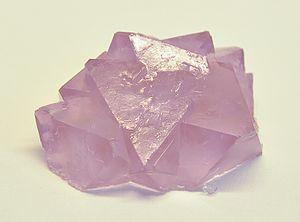
Le sulfate d'ammonium et de fer(III), sulfate d'ammonium ferrique ou alun de fer, est un corps chimique minéral qui peut être anhydre et alors de formule chimique NH₄Fe(SO₄)₂. Il peut être obtenu par déshydratation complète du composé minéral naturel correspondant, par exemple en chauffant au-delà de 230 °C.